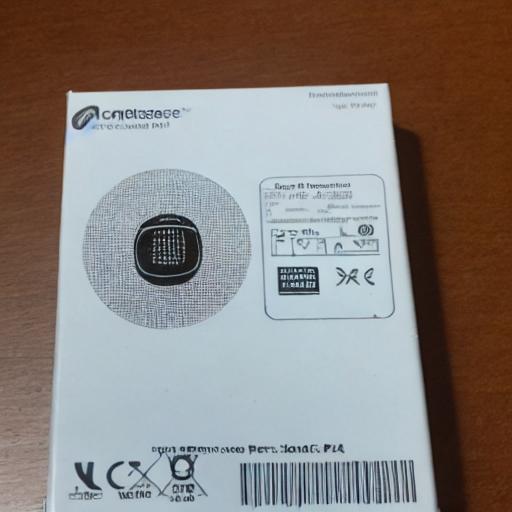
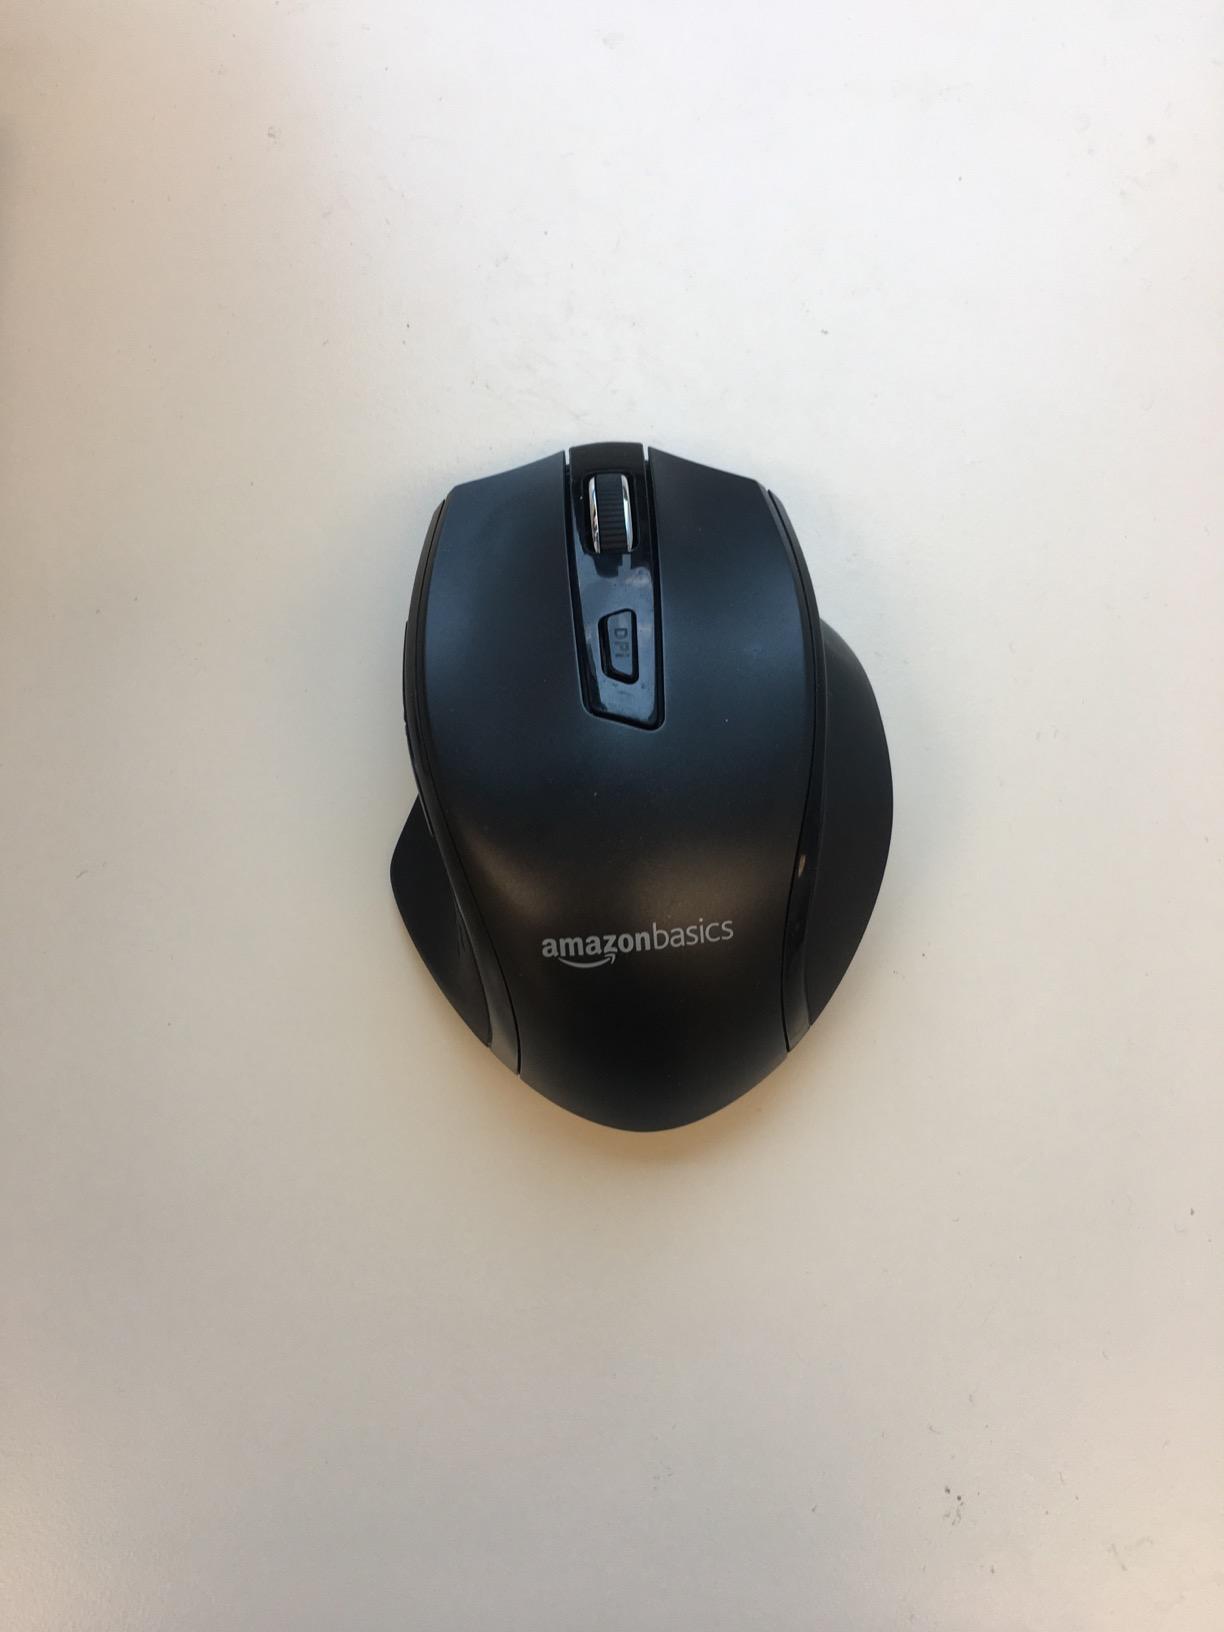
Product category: mouse
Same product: no